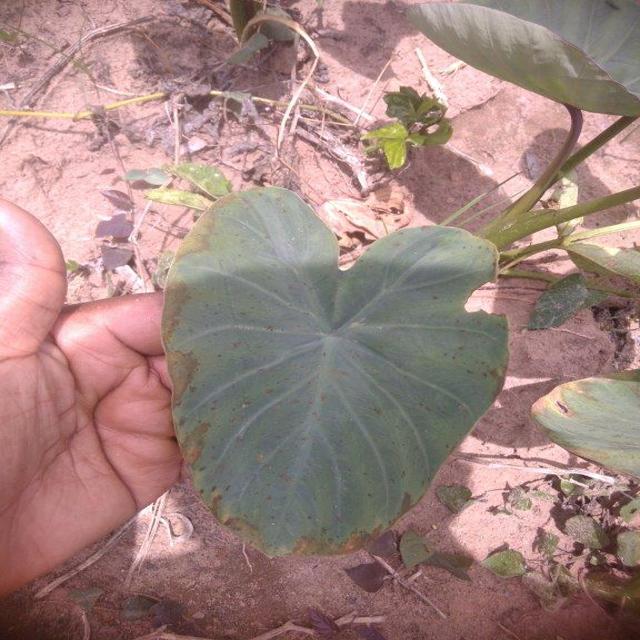
Label: Early_Blight